Moonwalk One

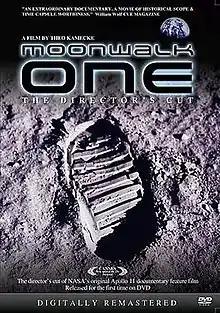
2009 release cover from the director's cut

Moonwalk One is a 1971 feature-length documentary film about the flight of Apollo 11, which landed the first humans on the Moon. Besides portraying the massive technological achievement of that event, the film places it in some historical context and tries to capture the mood and the feel of the people on Earth when man first walked on another world.